Good Samaritan Hospital (San Jose)

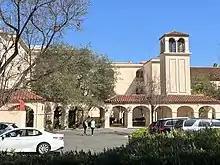
The Mission Oaks campus is a short-stay and outpatient center in Los Gatos.

Good Samaritan Health System also operated San Jose Medical Center and Gilroy's South Valley Hospital at the time of the HCA acquisition. Catholic Healthcare West bought South Valley Hospital in 1999 and relocated Saint Louise Hospital in Morgan Hill to the Gilroy location. San Jose Medical Center (503-bed) was closed in 2004. HCA acquired the Alexian Brothers Hospital in San Jose in 1998, and renamed it Regional Medical Center of San Jose.